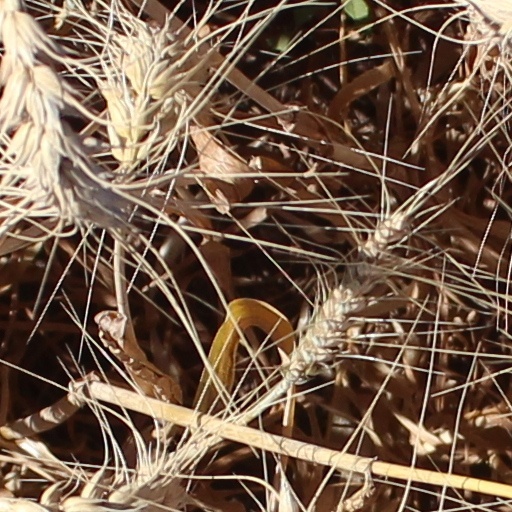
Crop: wheat